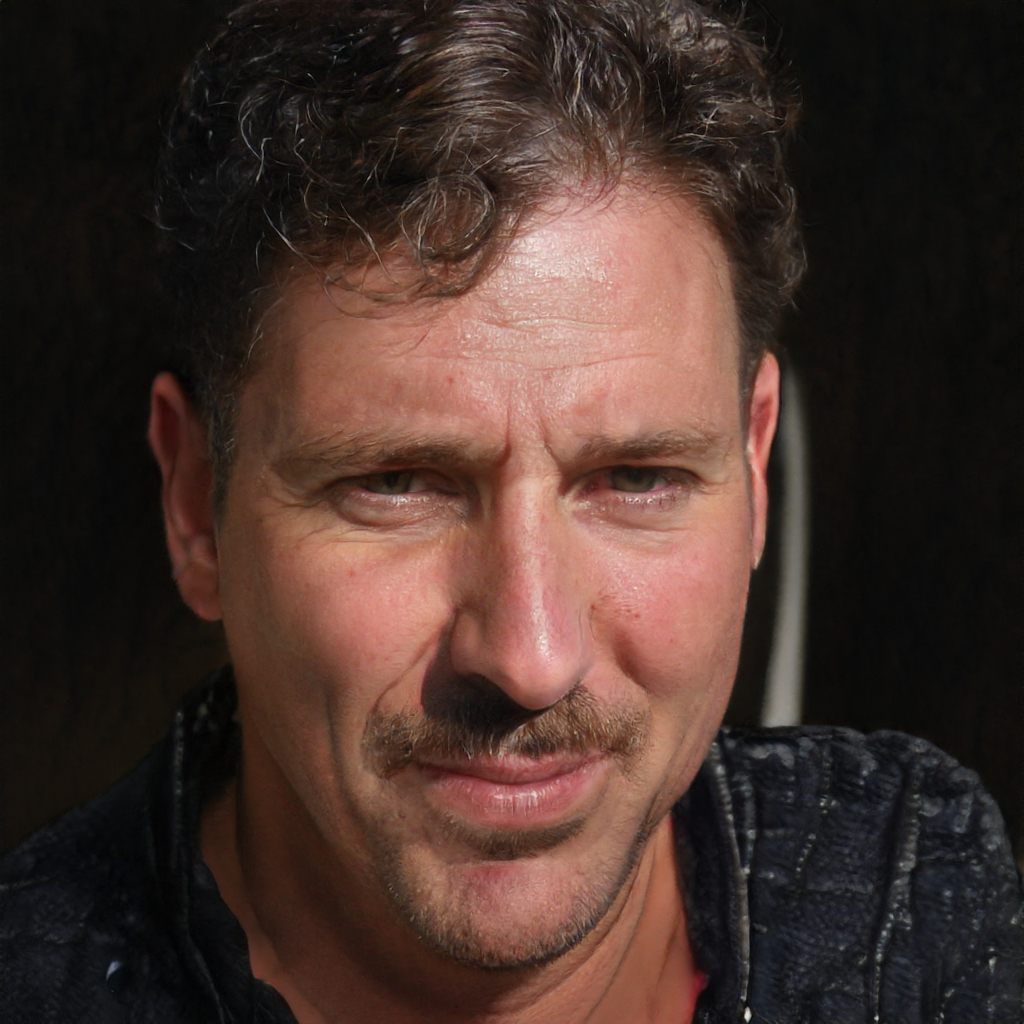
Gender: Male